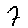
Label: 7